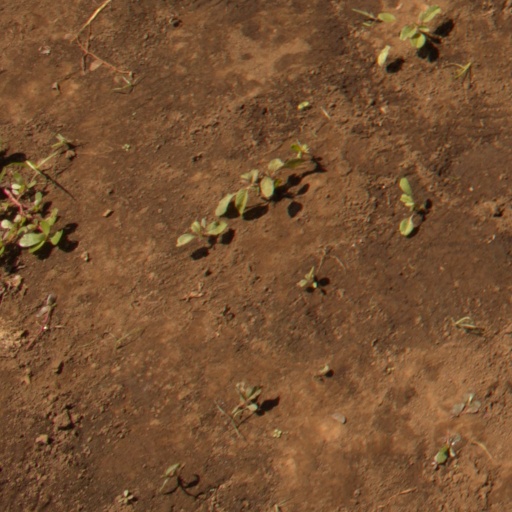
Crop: soybean